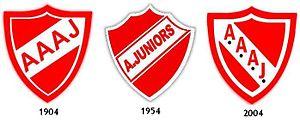
L'Asociación Atlética Argentinos Juniors est un club de football argentin basé à Buenos Aires, fondé le 15 août 1904.